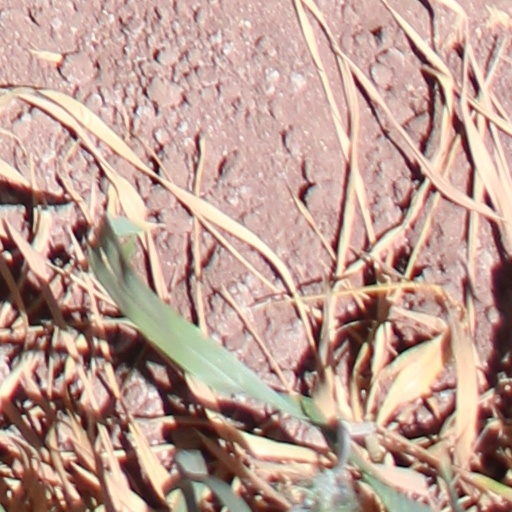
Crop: wheat